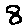
Label: 8